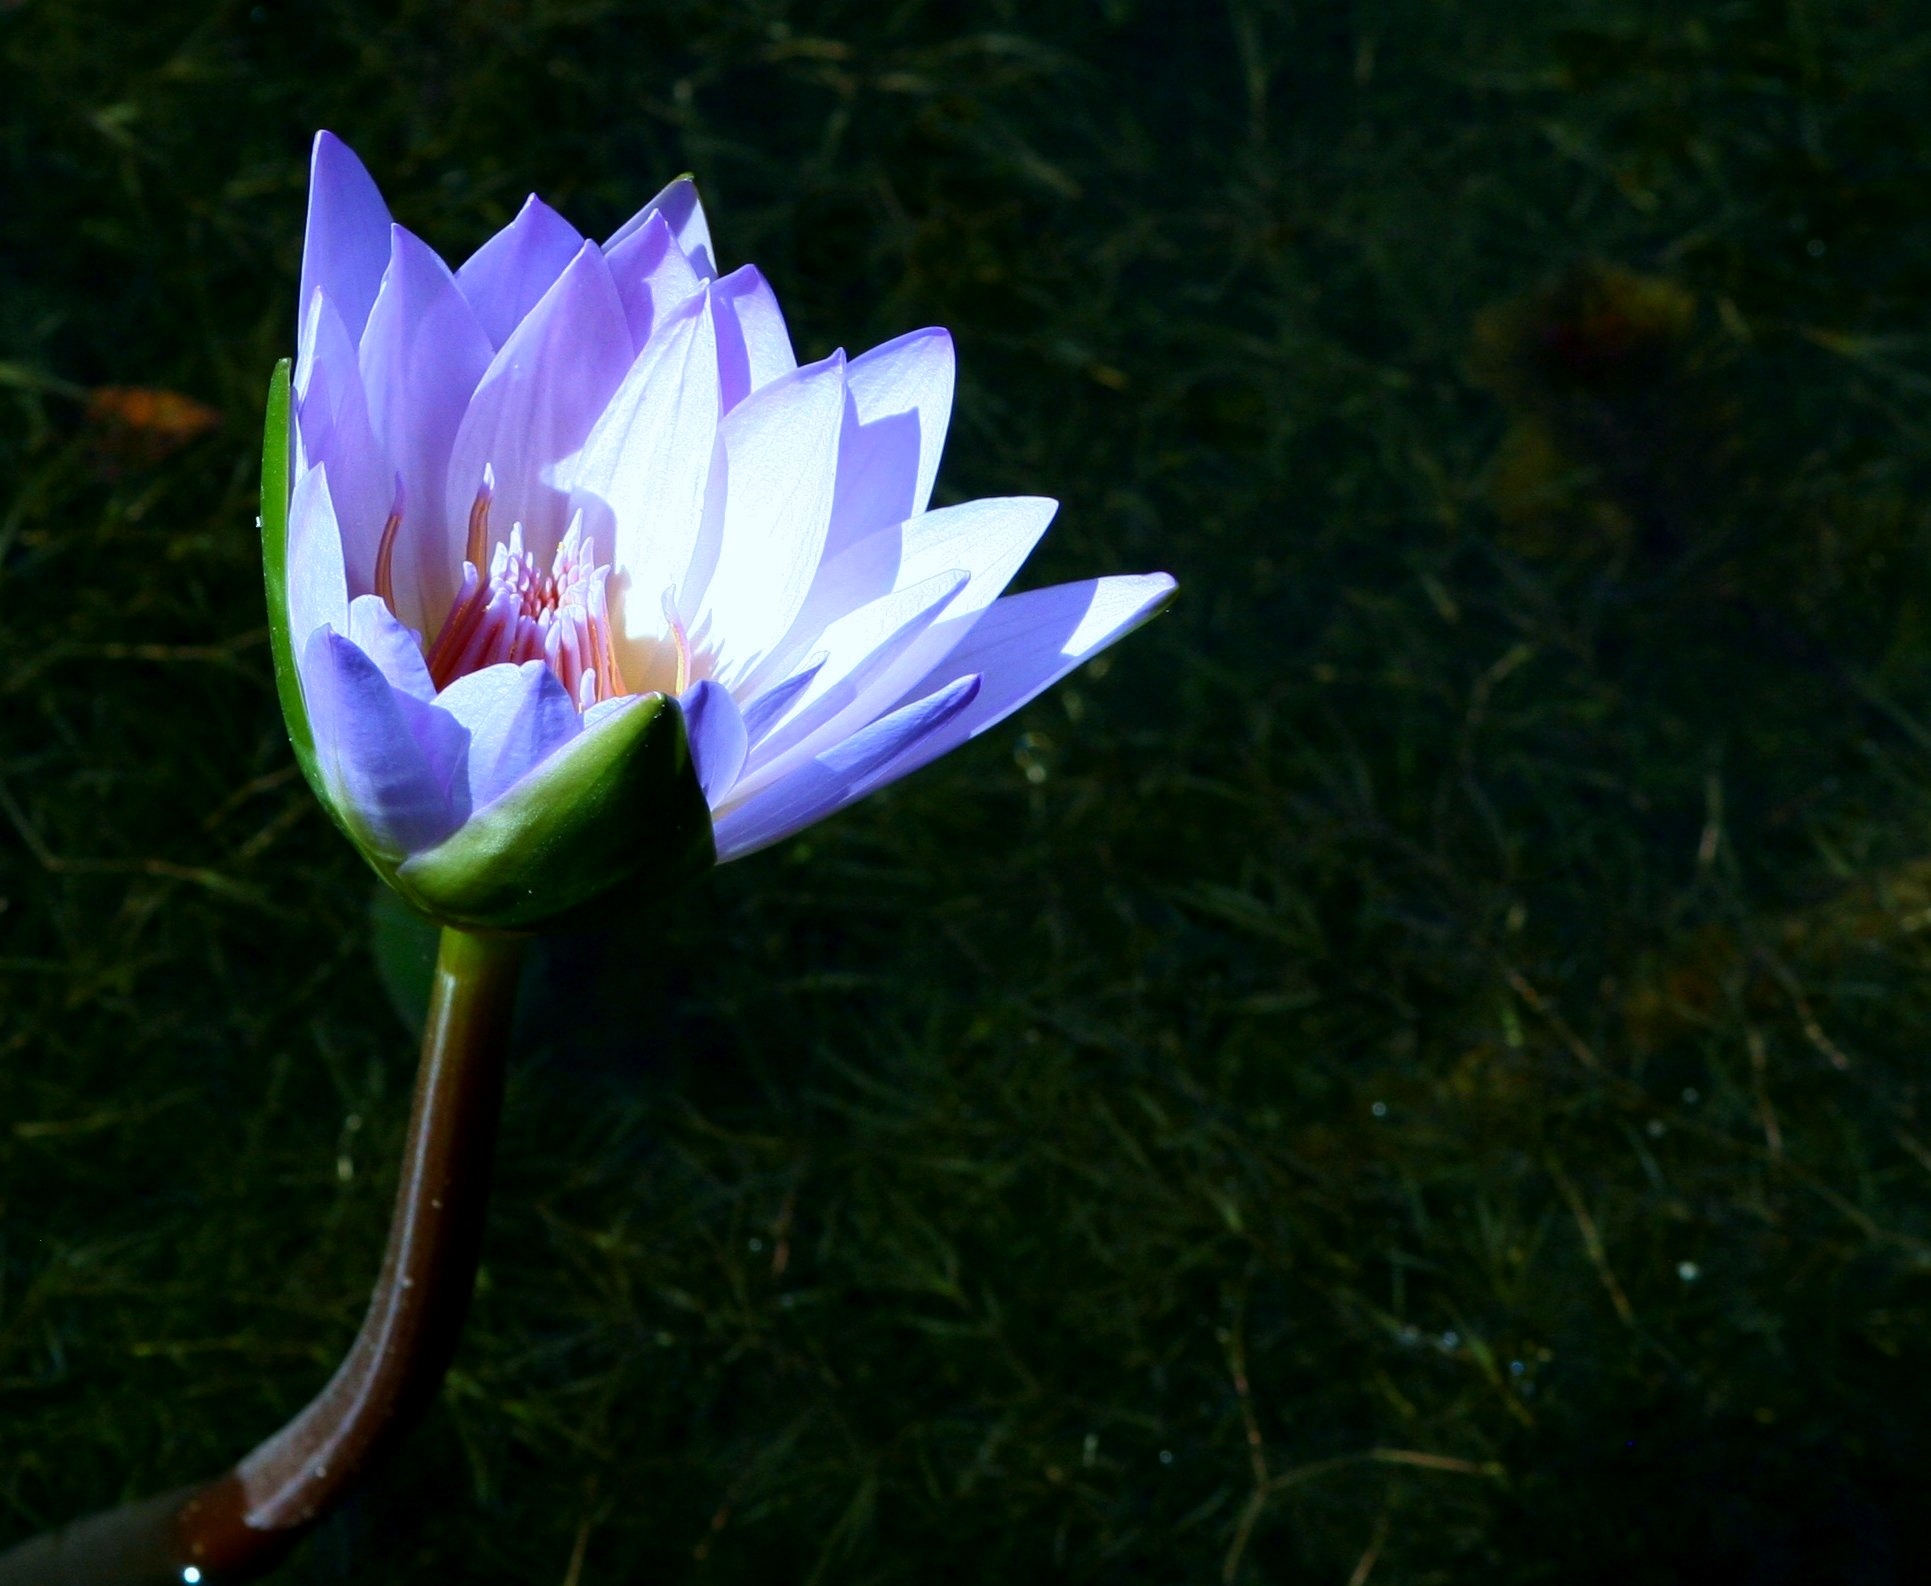
water, plant, white, night, flower, petal, floral, evening, green, macro, botany, blooming, blue, aquatic, pink, sacred lotus, aquatic plant, flora, still life, plants, illuminated, water lily, leaves, petals, bright, blossoms, lilies, lotus, fleurs, blooms, shades, flowering, dark background, macro photography, green background, flowering plant, plant stem, land plant, lotus family